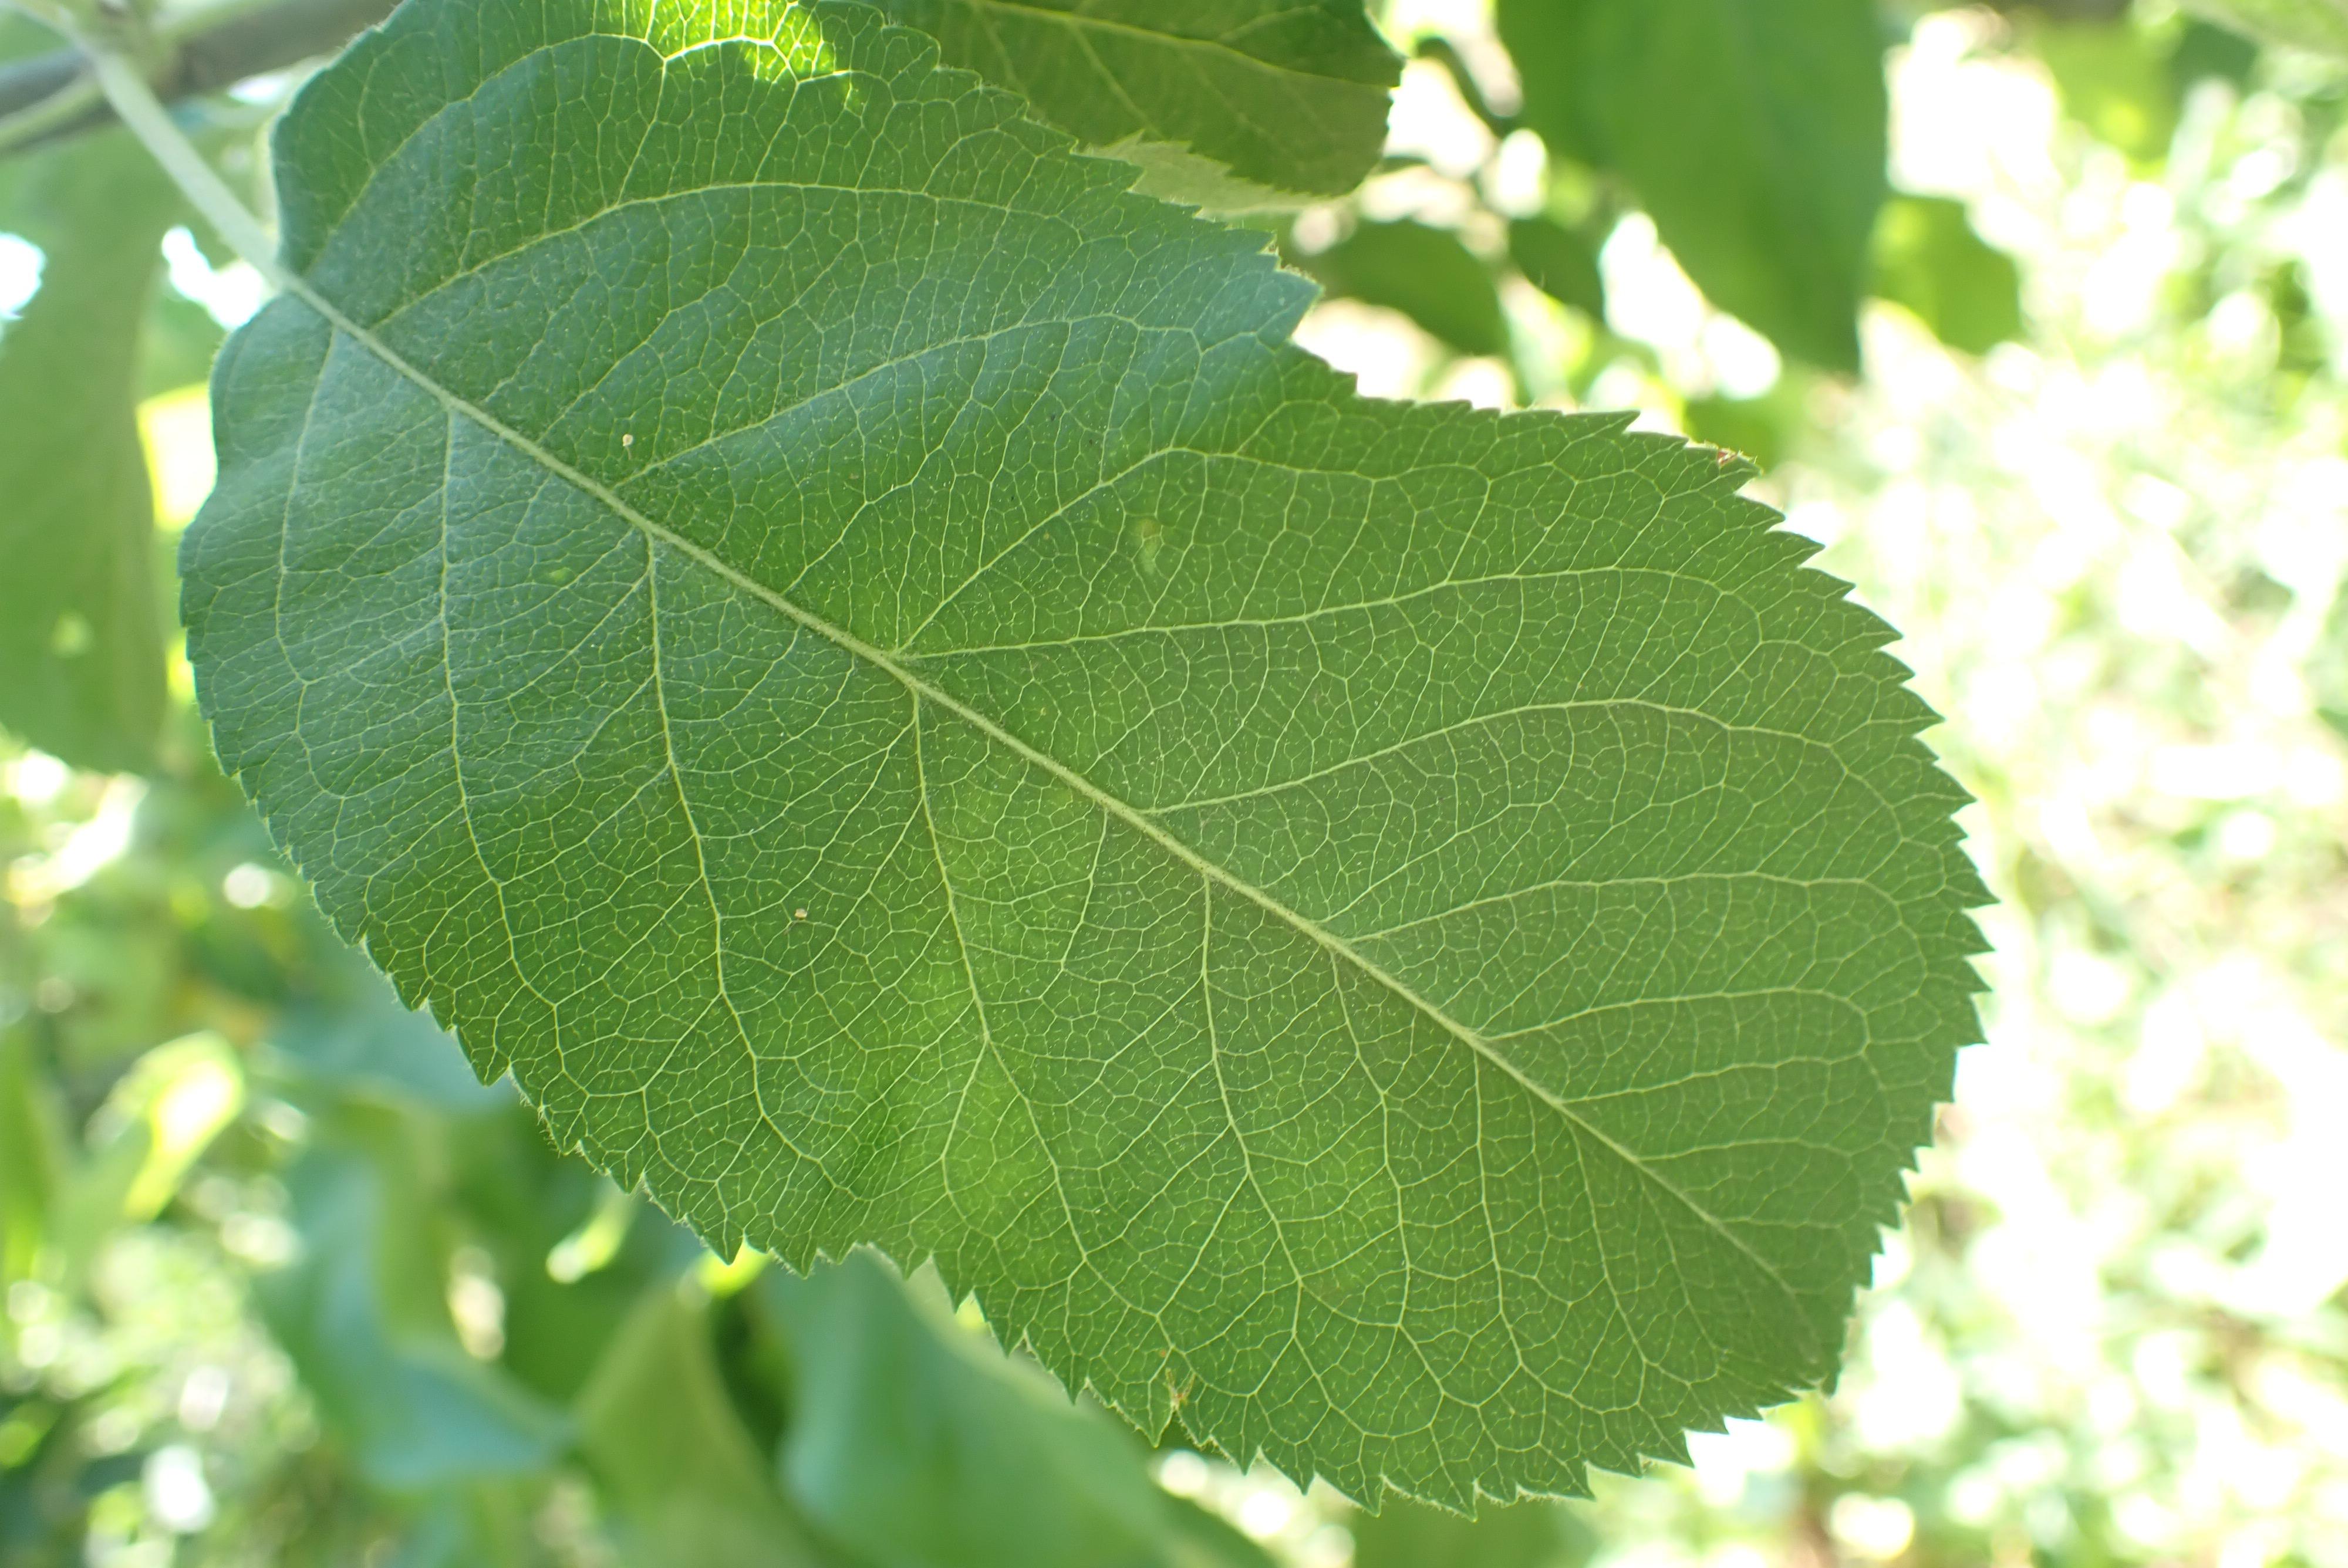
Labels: healthy